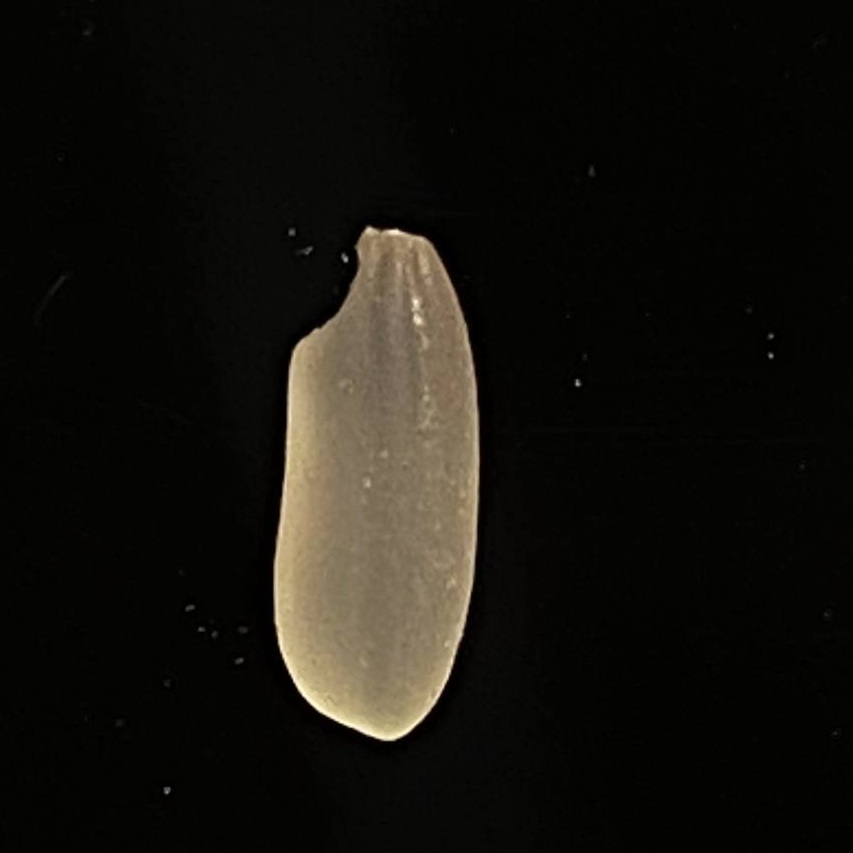
Rice variety: Ganjiya